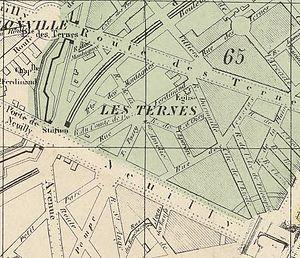
extrait place Saint-Ferdinand anciennement Ferdinanville
La rue Labie est une voie du 17ᵉ arrondissement de Paris, en France.
La place Saint-Ferdinand est une place située dans le quartier des Ternes du 17ᵉ arrondissement de Paris.